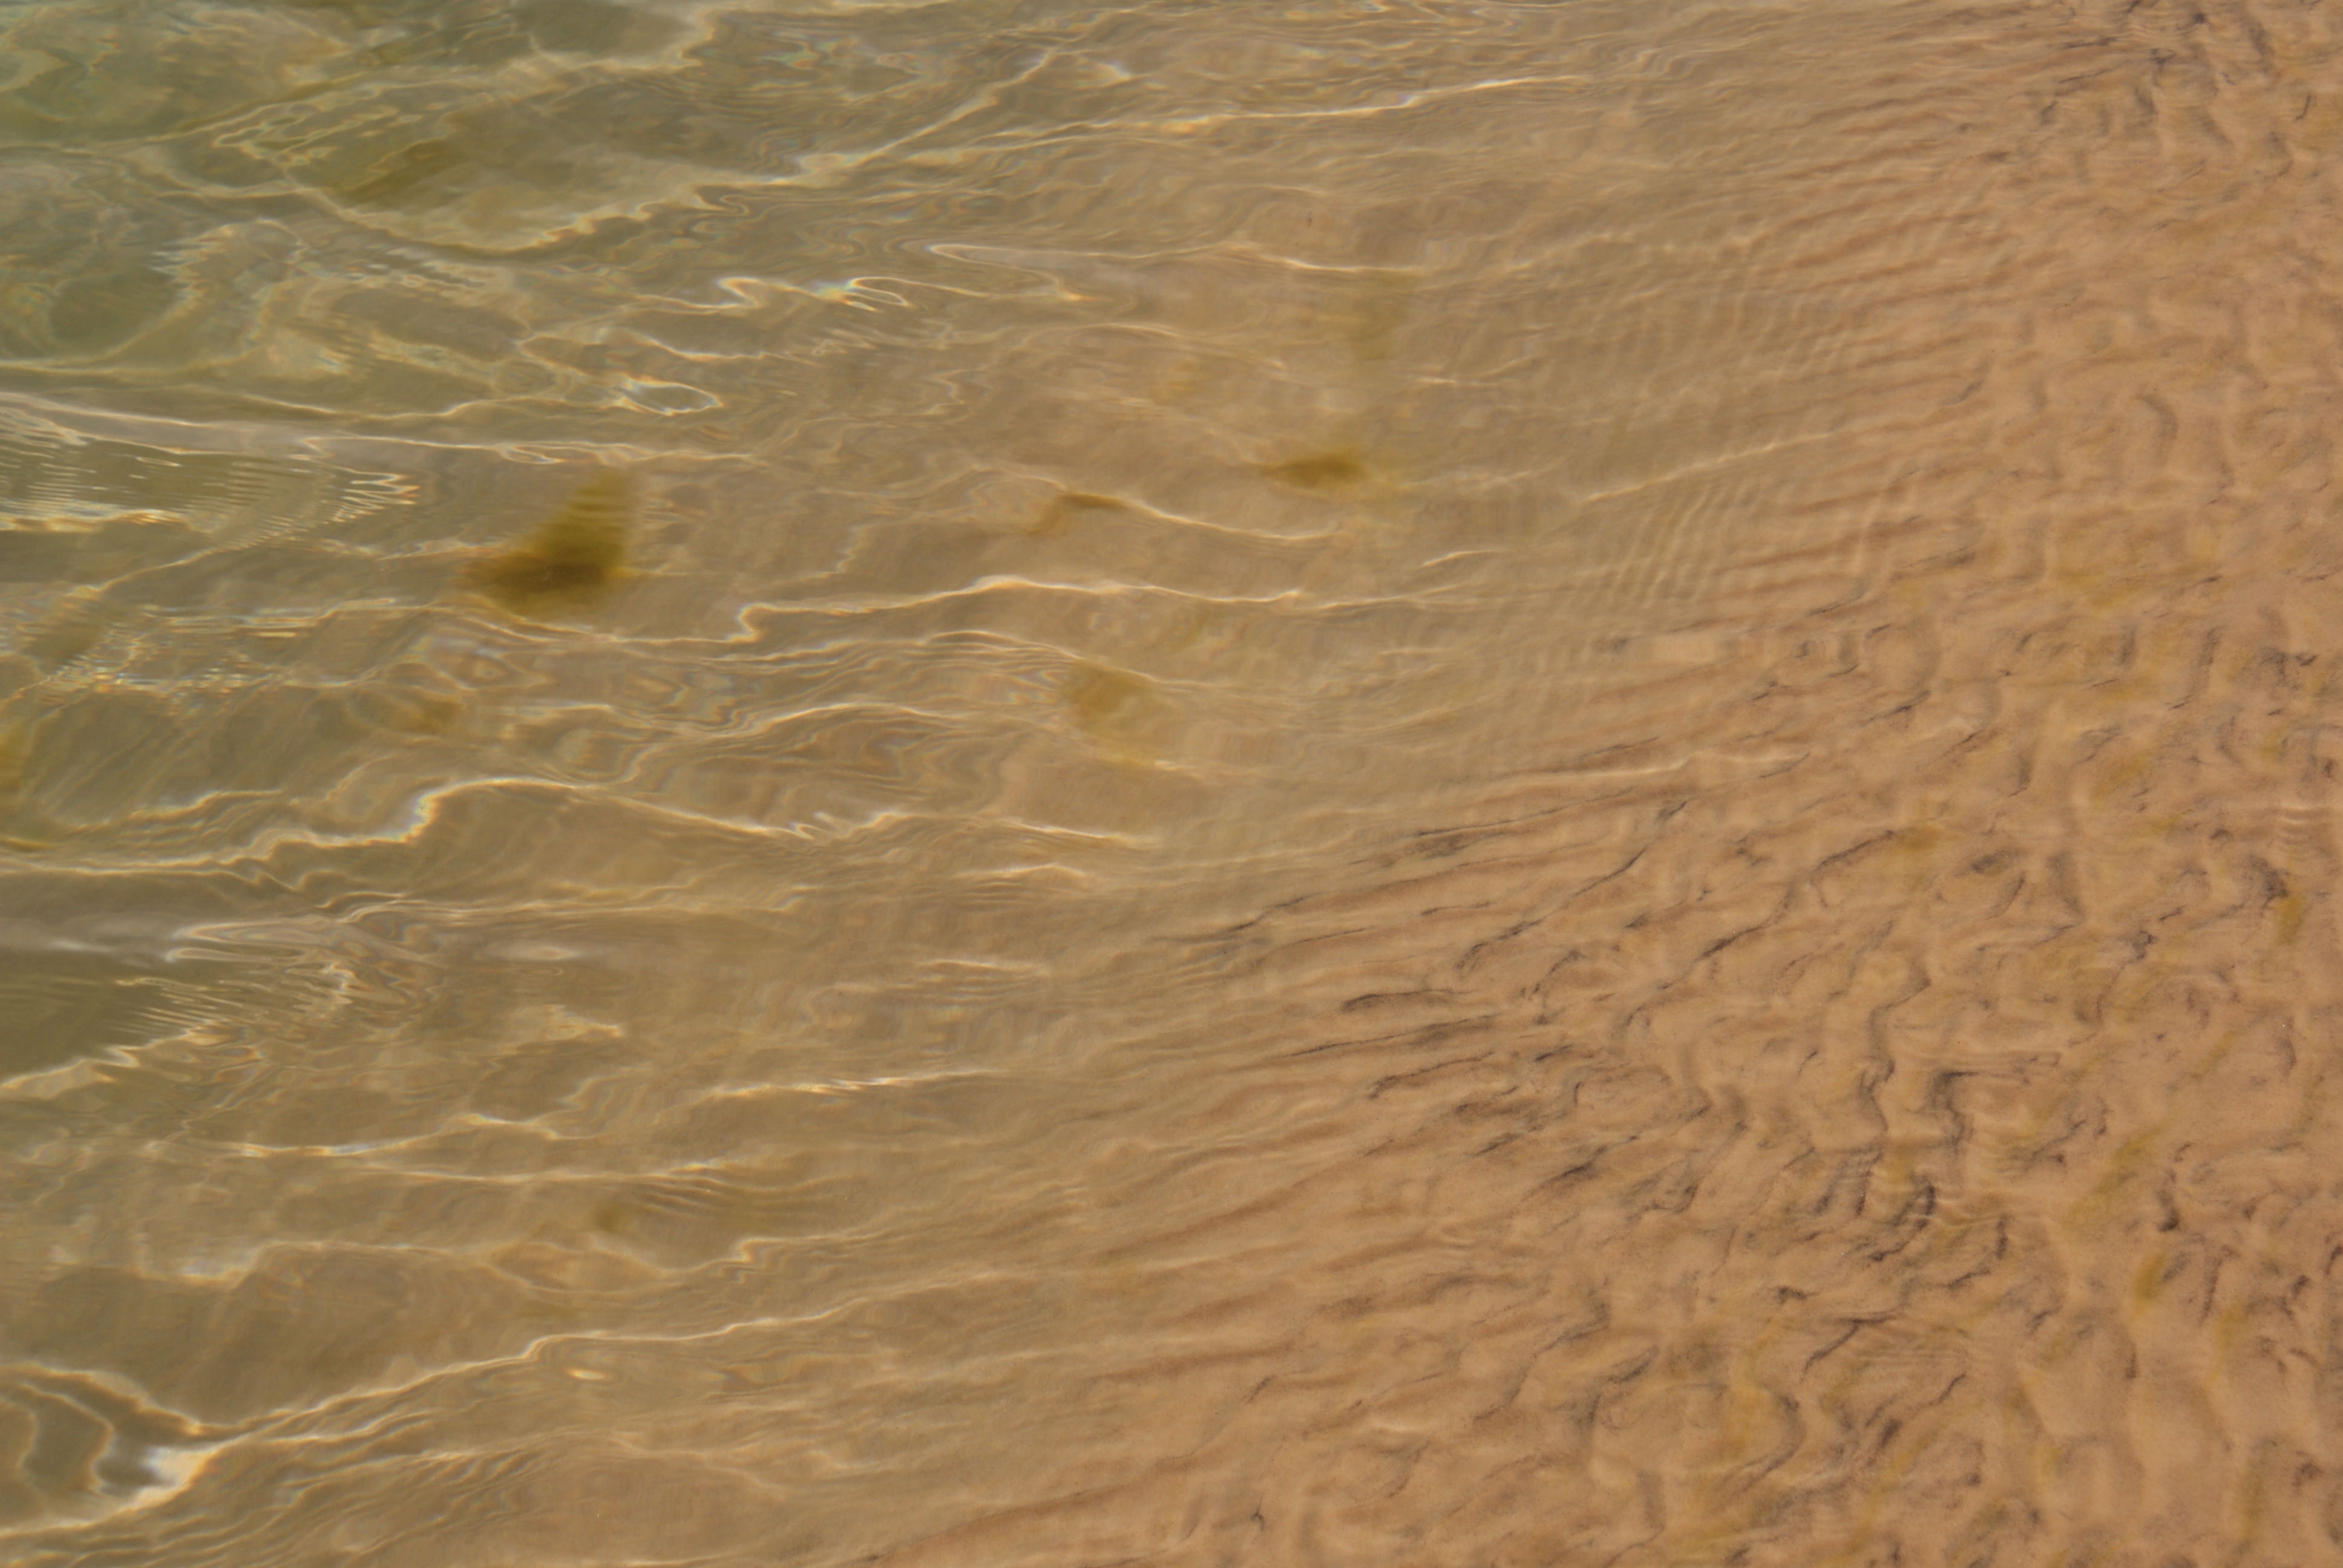
water, fish, sand, beautiful, nature, ecoregion, sky, sunlight, geology, material, texture, sea, wave